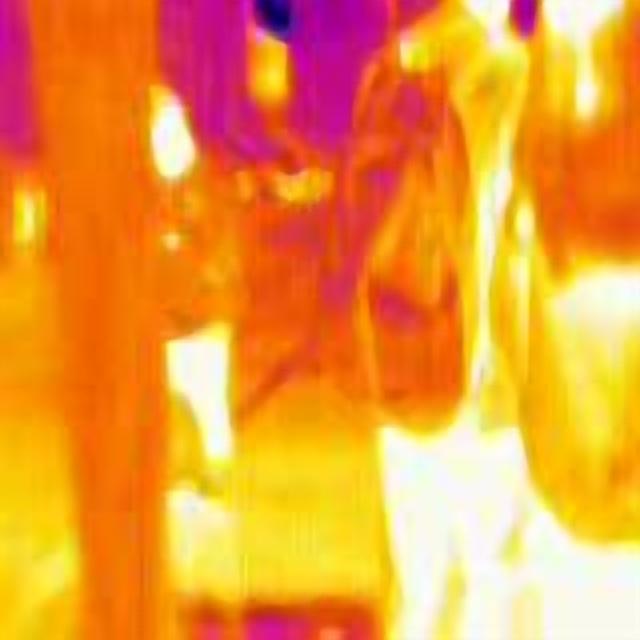
Detected objects:
label: person
label: person
label: person